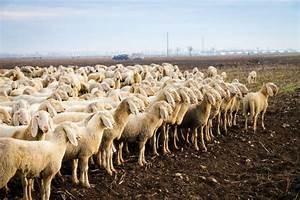
sheep